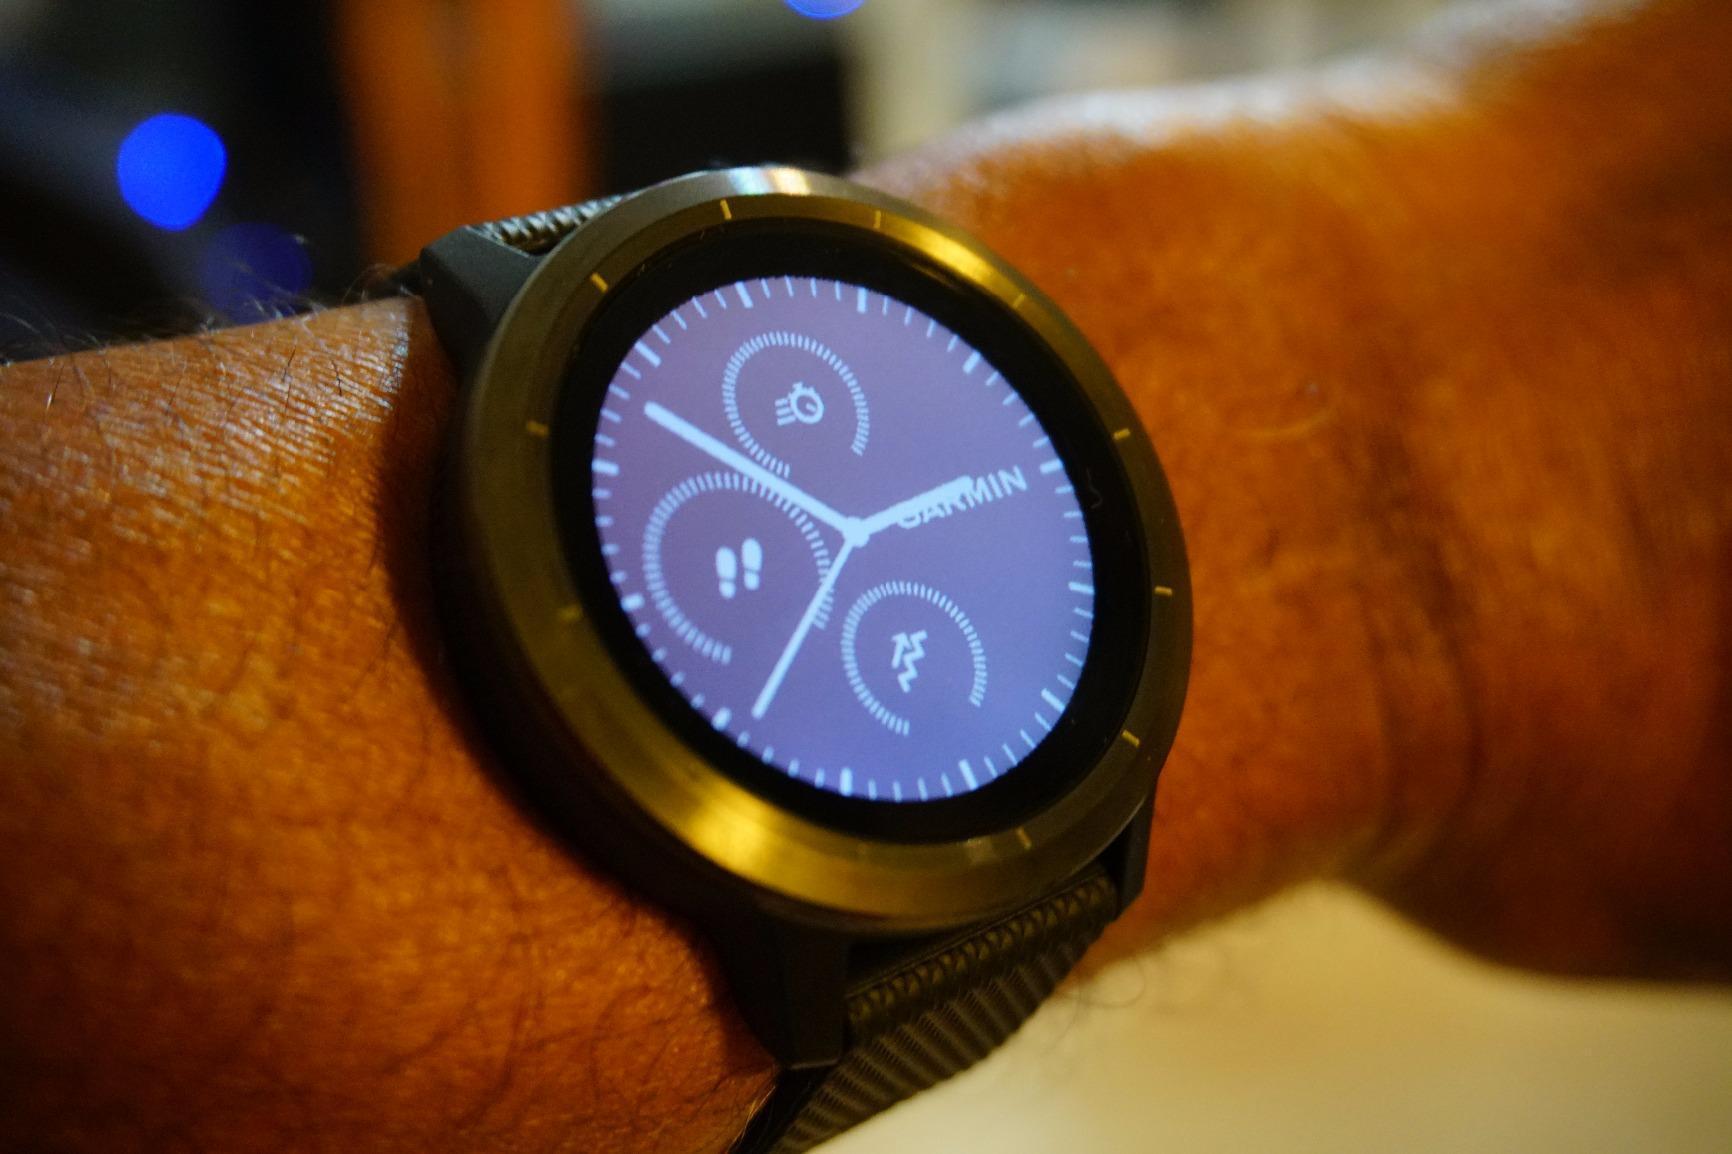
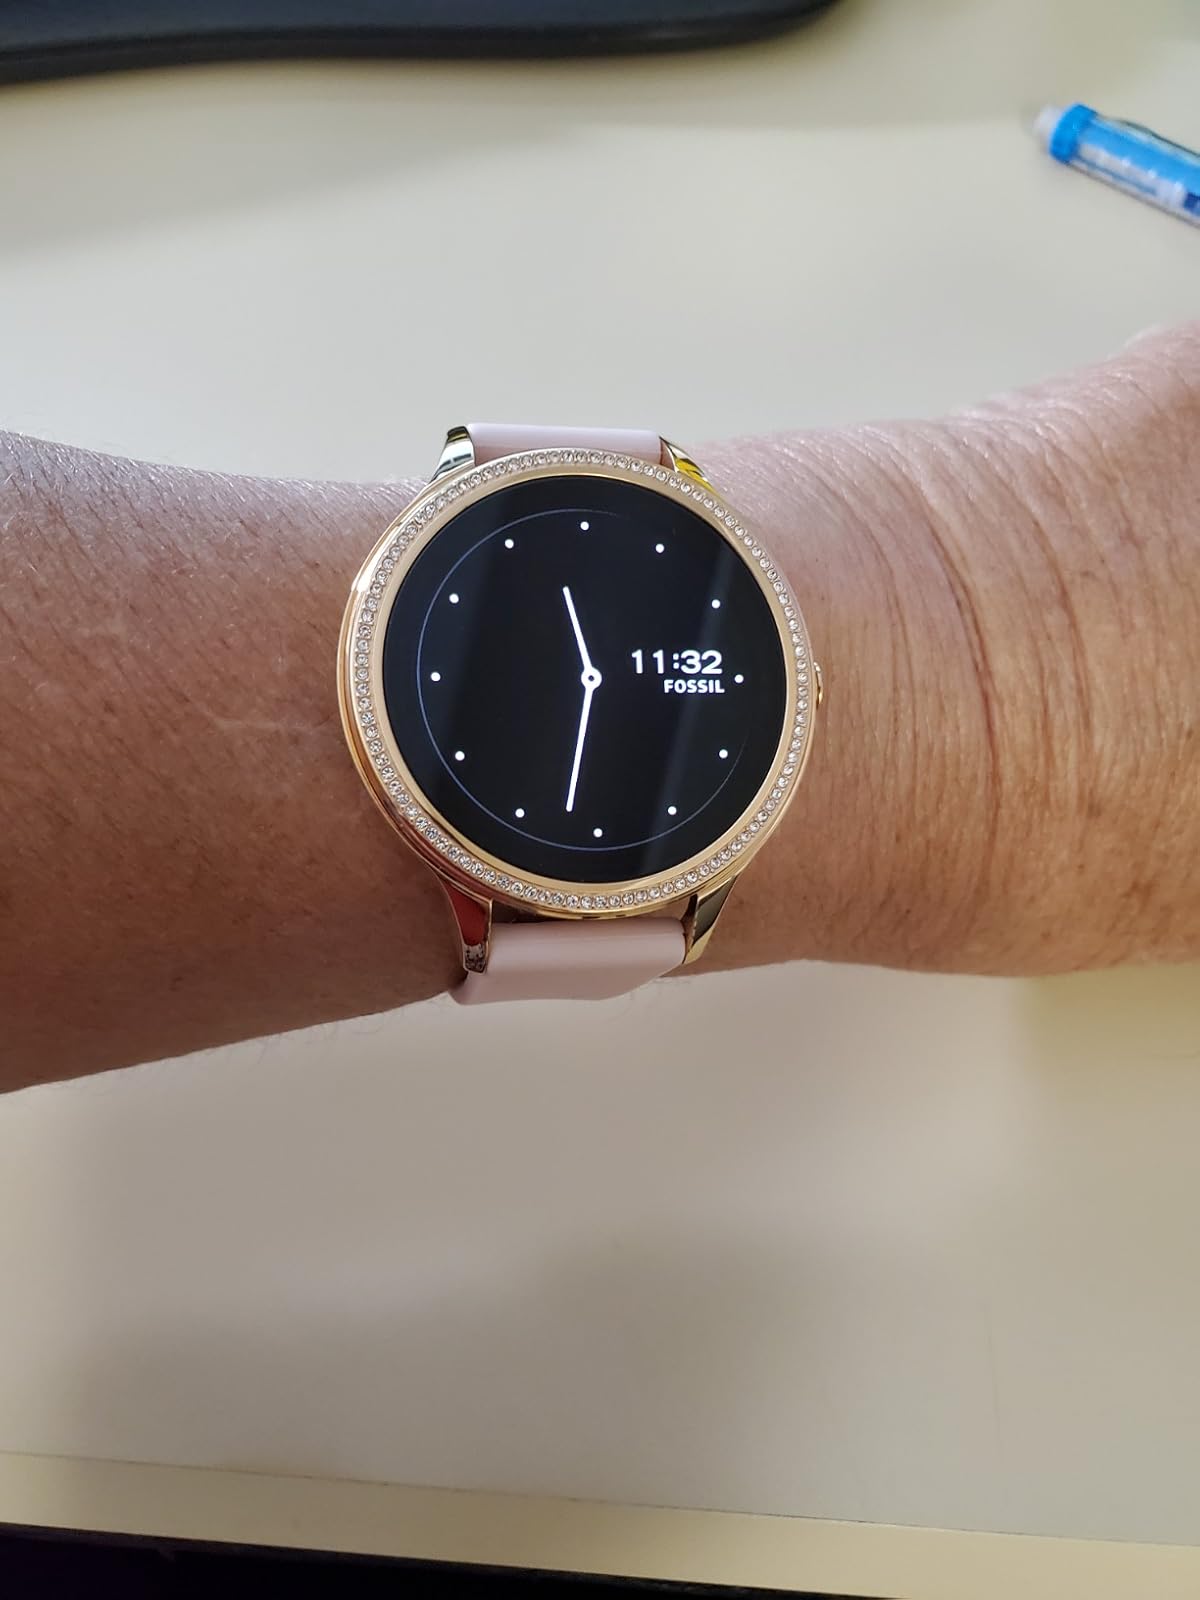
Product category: smartwatch
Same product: no